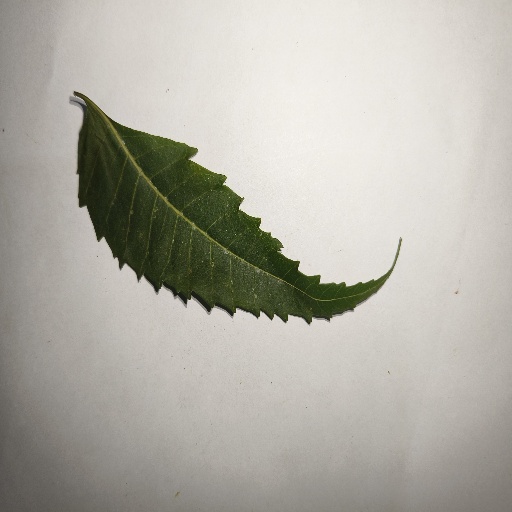
Species: Neem
Leaf condition: Healthy Leaf